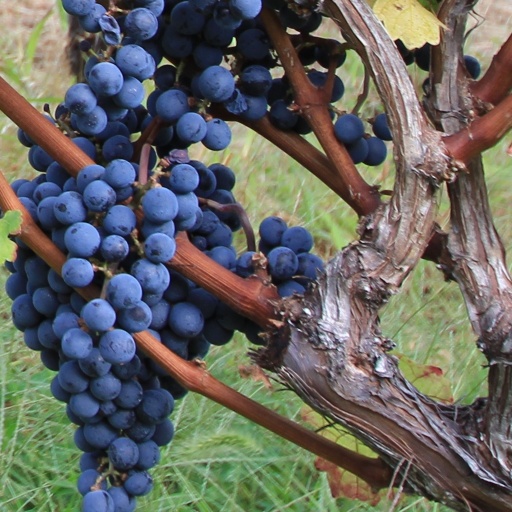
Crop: grape